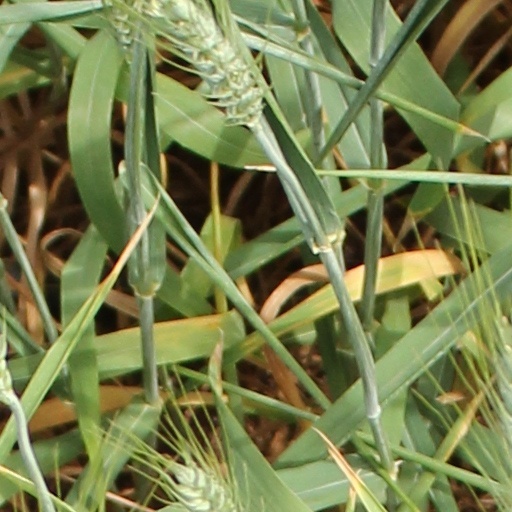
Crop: wheat